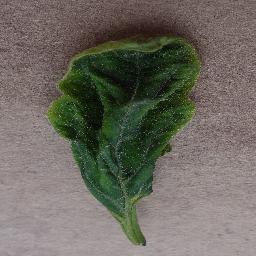
Label: Tomato___Tomato_Yellow_Leaf_Curl_Virus